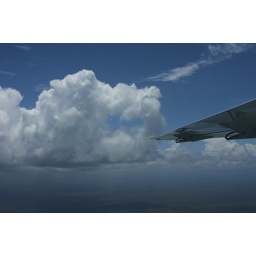
Beautiful white fluffy cloud formation taken from a airplane flying over Belize